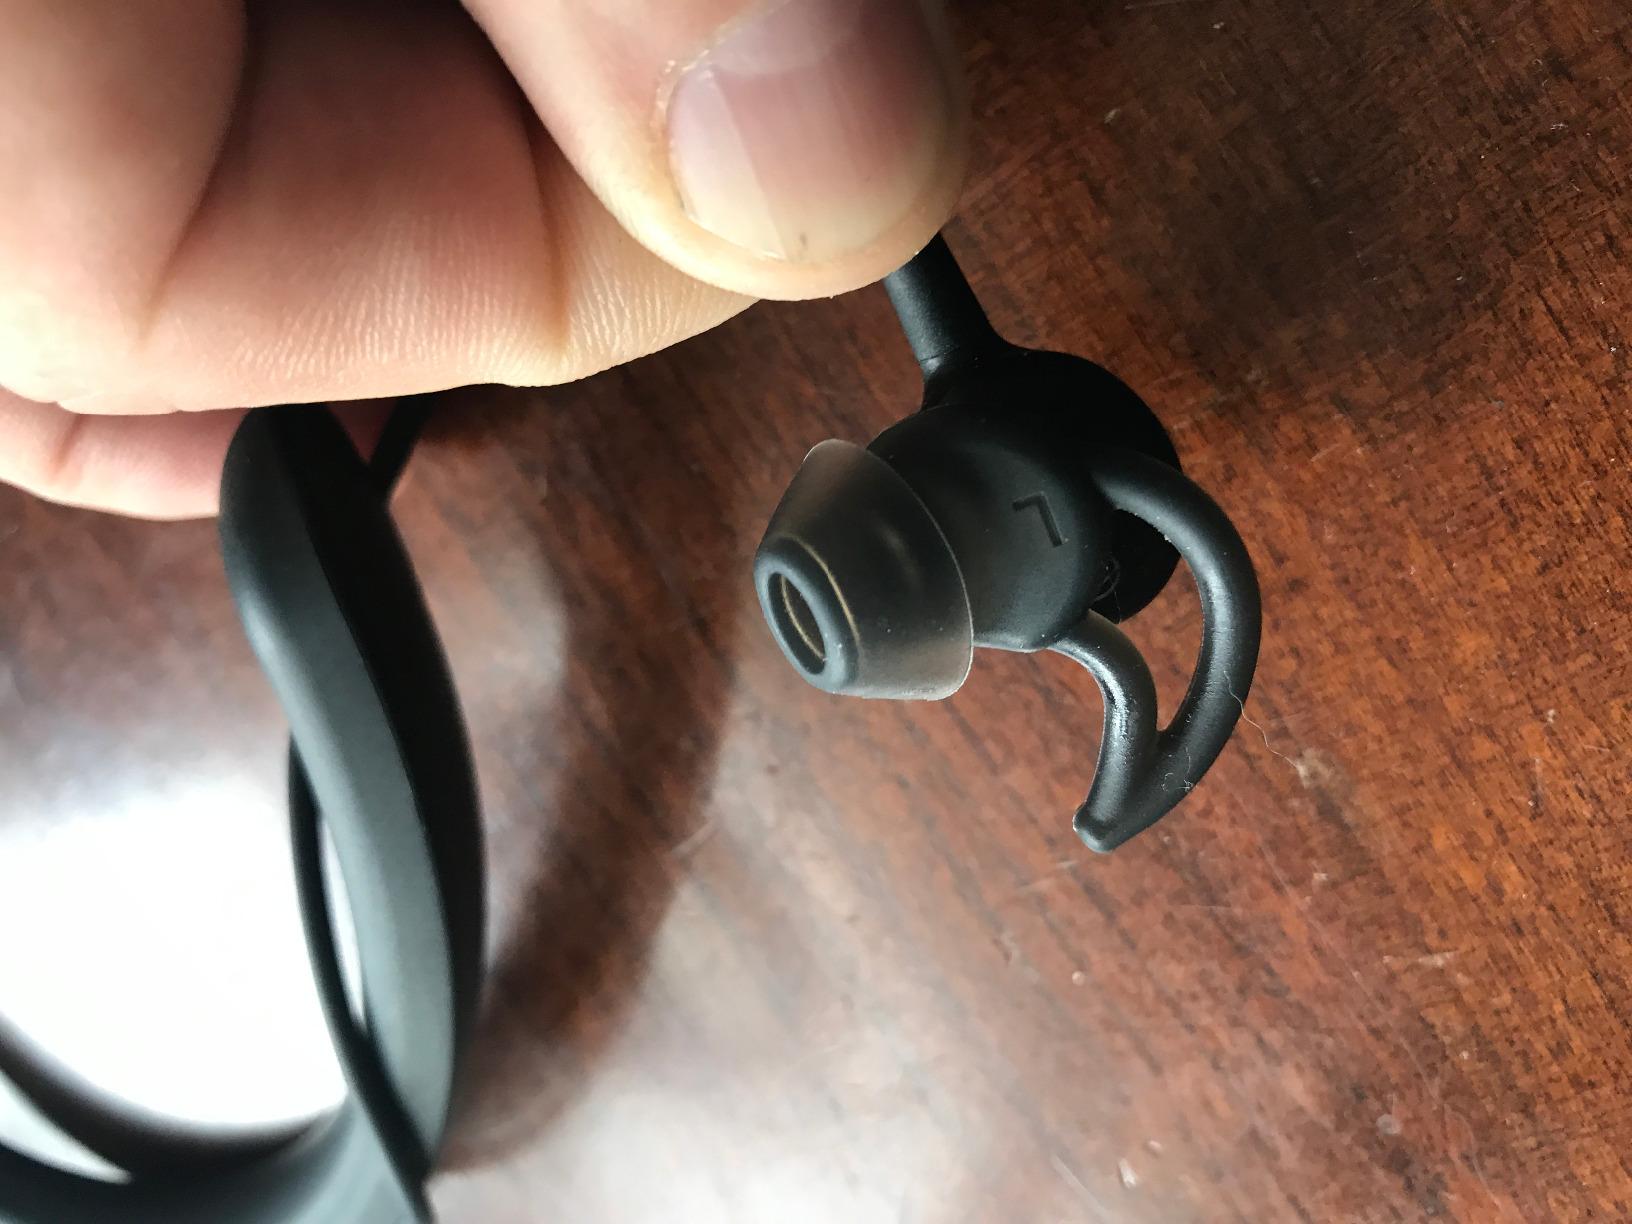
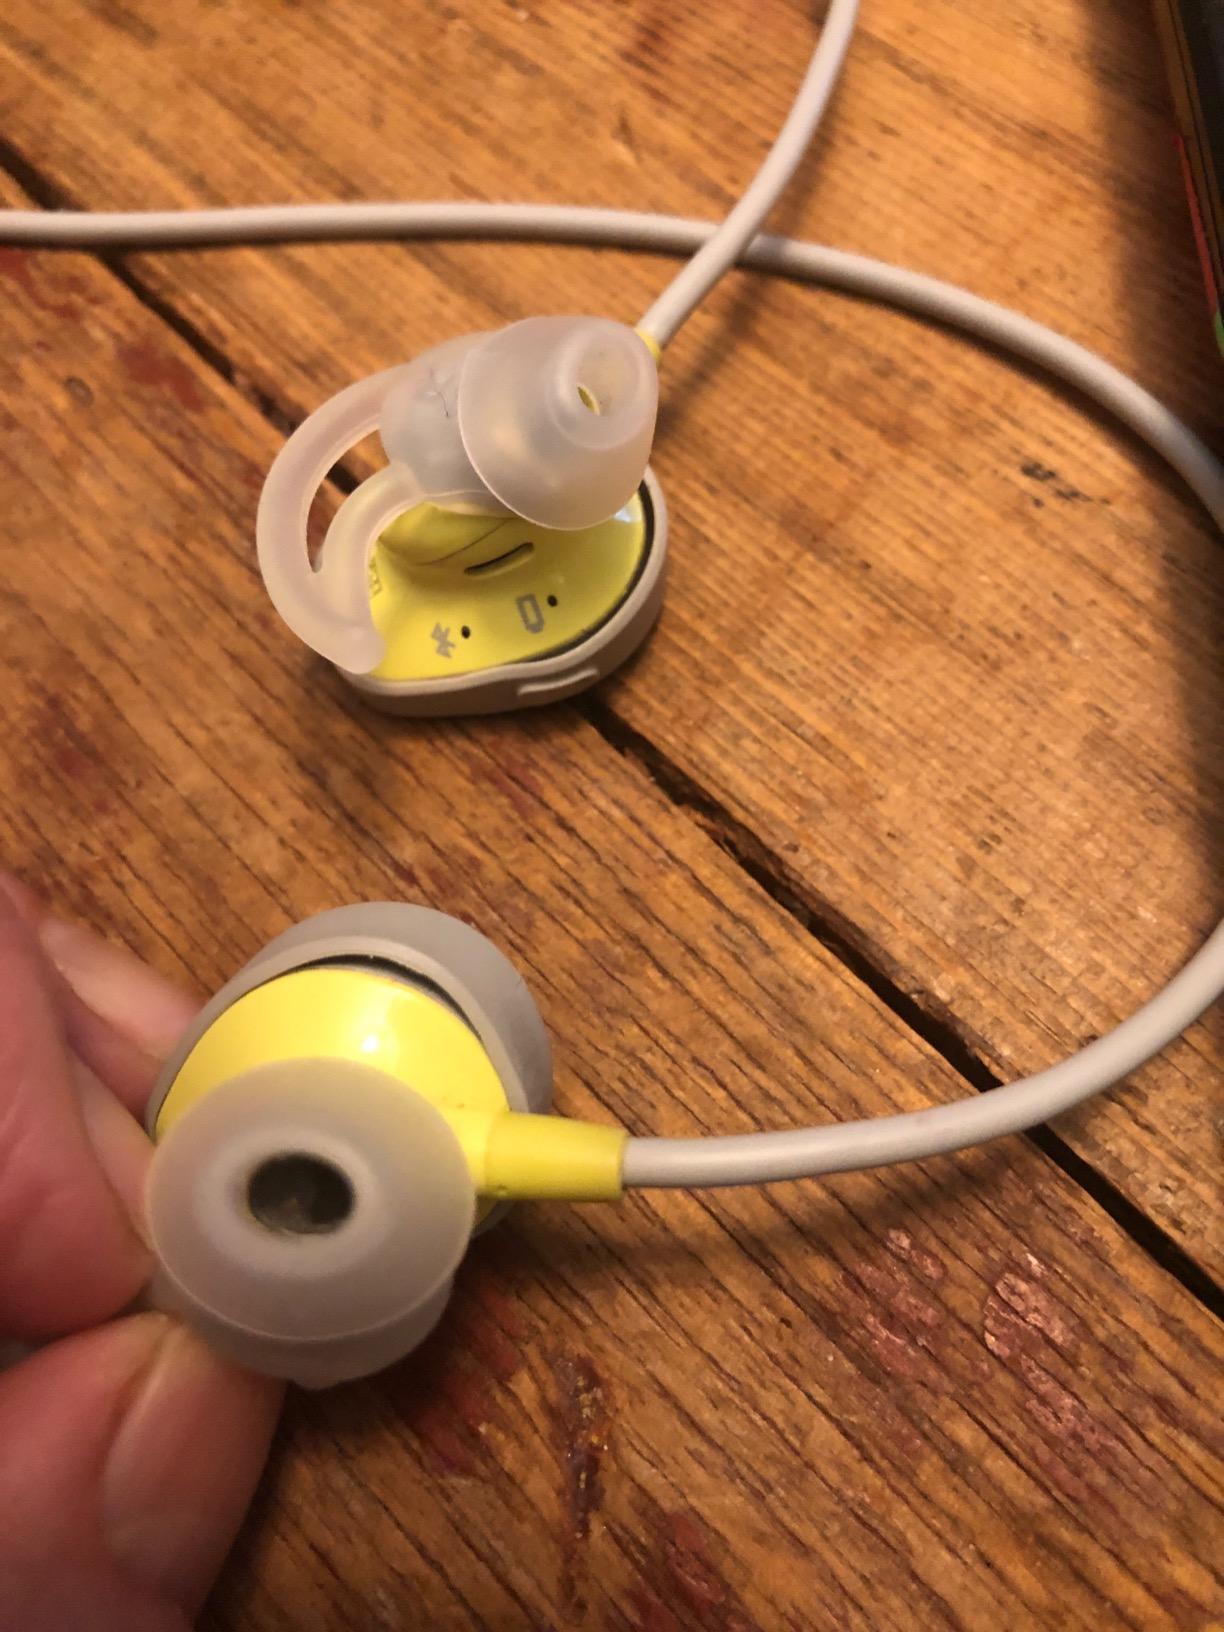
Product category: headphones
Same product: no